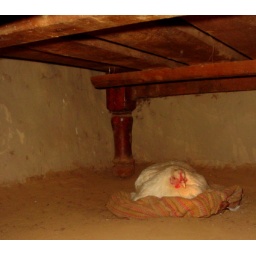
The chicken has been hatched under my bed